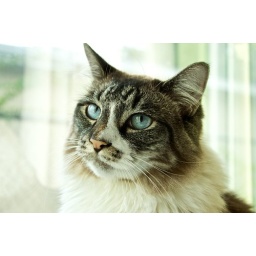
Yuki sitting by the window during a thunderstorm. Yuki is possibly one of the coolest and most playful cats ever :D